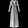
Label: Dress